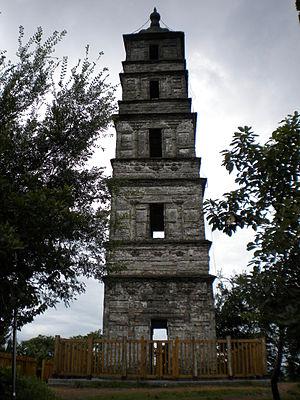
Lin'an est une ville de la province du Zhejiang en Chine. C'est une ville-district placée sous la juridiction administrative de la ville sous-provinciale de Hangzhou.